The Boy's Own Paper

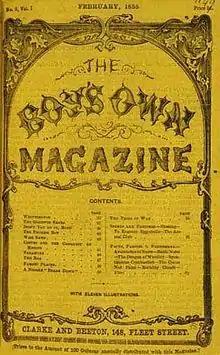
Beeton's "Boy's Own Magazine", 1855

Many prominent authors and personalities contributed to the paper. W. G. Grace wrote for several issues, as did Sir Arthur Conan Doyle, Jules Verne and R. M. Ballantyne. Robert Baden-Powell, founder of the Scout Movement, was a regular columnist and urged readers "to live clean, manly and Christian lives". Less well-known writers included E. E. Bradford, W. E. Cule, Sid G. Hedges, William Gordon Stables and Hugh Pembroke Vowles. Edward Whymper contributed engravings (including the masthead). Gilbert Davey, who went on to publish "Fun with Radio" introduced many youngsters to a career in radio and electronics.